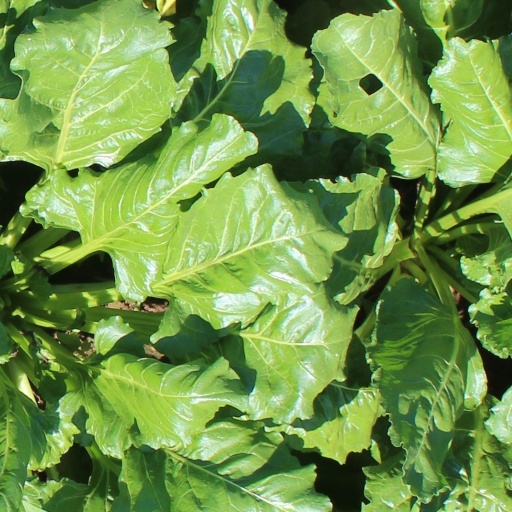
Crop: sugar beet